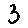
Label: 3